Ford Falcon (Australia)

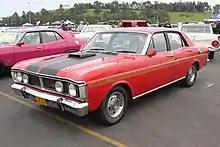
XY Falcon GT

The GT's styling went wilder again with a 'Shaker' cold-air induction scoop protruding from a hole in the bonnet, which now sported twin wide GT stripes from grille to windscreen, rather than the bonnet blackouts of the XW. The thick side stripes remained, although altered slightly, as did the twin driving lights and blacked-out panel between the tail lights. Wheels were now the five-slot steel items first seen on the XW Phase II GT-HO. The Phase III GT-HO also sported a plastic front spoiler and a wild bootlid spoiler styled after those fitted to the Mach series Mustangs.